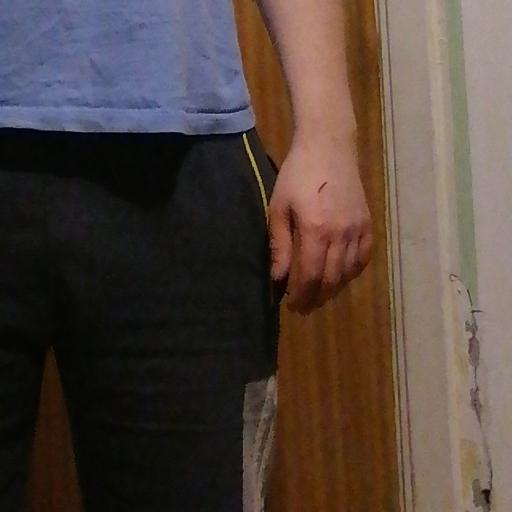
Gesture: no_gesture